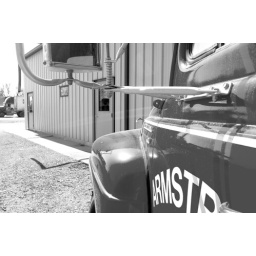
old red in black and white